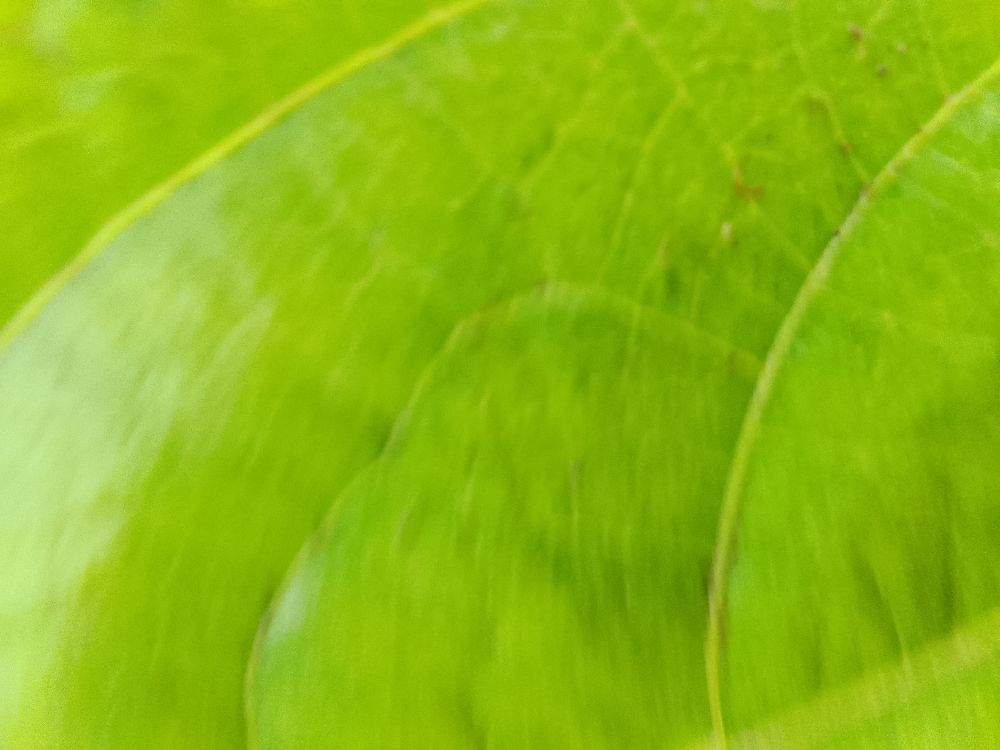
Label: healthy